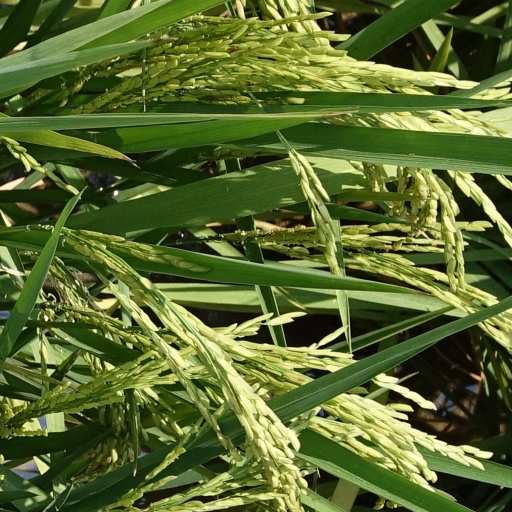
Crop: rice